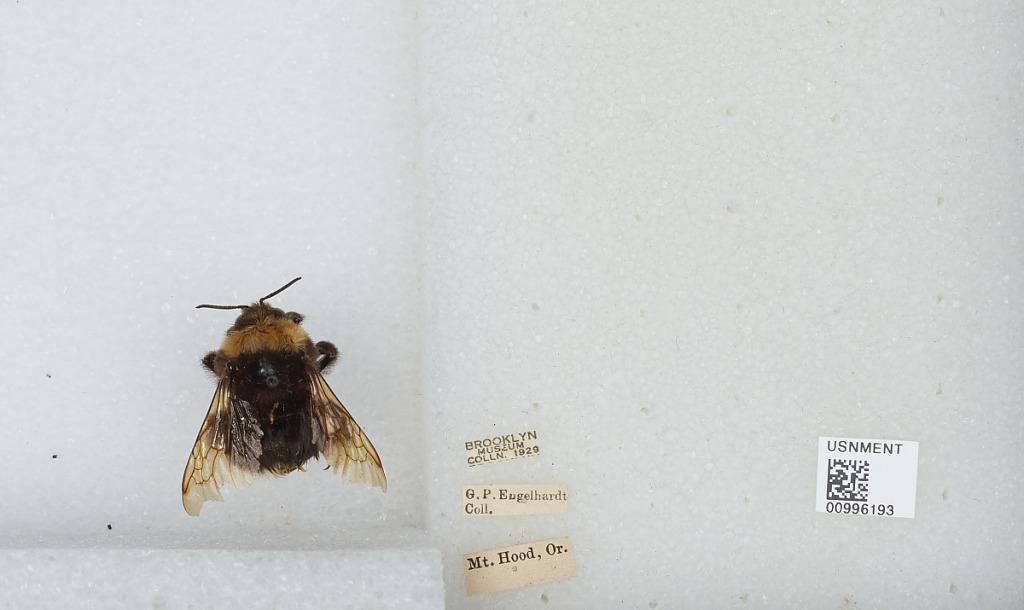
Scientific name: Bombus (Fervidobombus) californicus Smith
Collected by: G. Engelhardt
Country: United States
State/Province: Oregon
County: Hood River
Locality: Mount Hood
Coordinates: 45.5381, -121.567